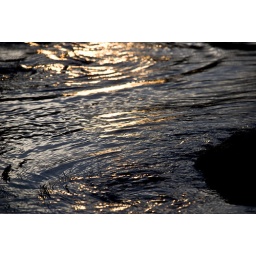
water swirls around rocks and in to tidepools on the oregon coast.